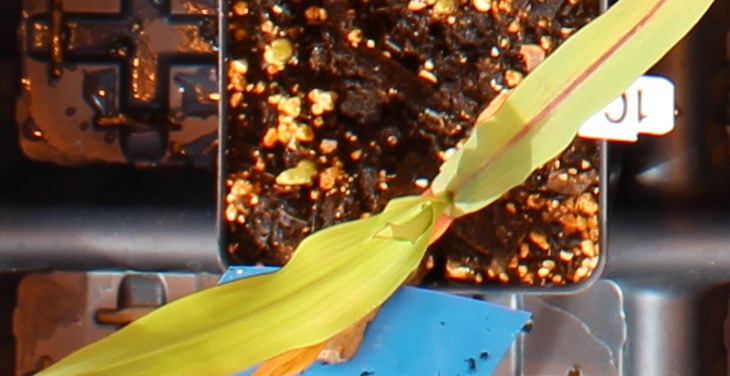
Label: Corn